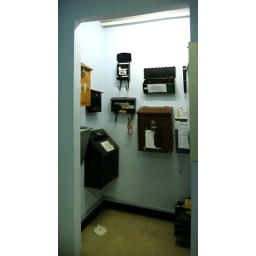
post boxes in Ana's old loft building